Clayton & Shuttleworth

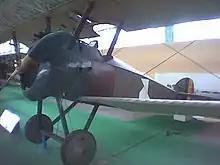
A Clayton & Shuttleworth-built Sopwith Camel on display at the "Musée Royal de l'Armée et de l'Histoire Militaire" in Belgium

The company began building portable steam engines in 1845, and added threshing machines to their range in 1849. These agricultural products formed the core of the business, and resulted in Clayton & Shuttleworth becoming one of the leading manufacturers of such products. Many were sold under their own name, but they also supplied steam engines and threshing machines to other manufacturers. They produced over 200 steam engines in 1851, with buoyant sales as a result of the Great Exhibition. Output continued to increase, and by 1857 they had manufactured some 2,400 steam engines, with total output reaching 26,000 steam engines and 24,000 threshing machines by 1890. In 1905, they exhibited lightweight traction engines at the Royal Show. These were known as tractors, as were similar machines exhibited by Aveling and Porter and nearby competitors Ruston, Proctor of Lincoln. The lightweight construction enabled them to be classified as "heavy motorcars" under the legislation of the time. By 1908, they had improved their designs by including a mechanical lubrication system, replacing the need for the driver to stop the machine to oil the moving parts at regular intervals.